Ole Olsen Five

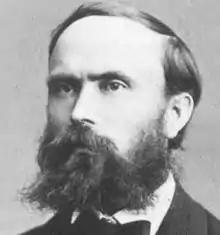
Ola Five

Ole Olsen Five (21 May 1846 – 26 April 1930) was a Norwegian teacher and politician for the Liberal Party.